Germaine de Staël

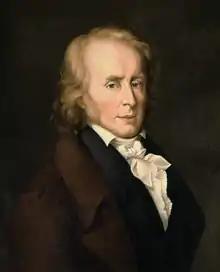
Benjamin Constant by Lina Vallier

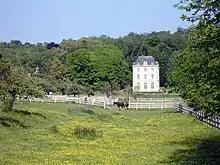
In 1797 de Staël and Benjamin Constant lived in the remains of the Abbey of Herivaux.

In the summer of 1793, de Staël returned to Switzerland, because she recognized De Narbonne was indifferent towards her and desired to end their relationship. De Staël reacted to this with misery and frustration. She published a defence of the character of Marie Antoinette, entitled, "Réflexions sur le procès de la Reine", 1793 ("Reflections on the Queen's trial"). In de Staël's view, France should have adapted from an absolute to a constitutional monarchy as was the case in England. Living in Jouxtens-Mézery, farther away from the French border than Coppet, Germaine was visited by Adolph Ribbing. Count Ribbing was living in exile, after his conviction for taking part in a conspiracy to assassinate the Swedish king, Gustav III. In September 1794, the recently divorced Benjamin Constant visited her, wanting to meet her before he committed suicide.